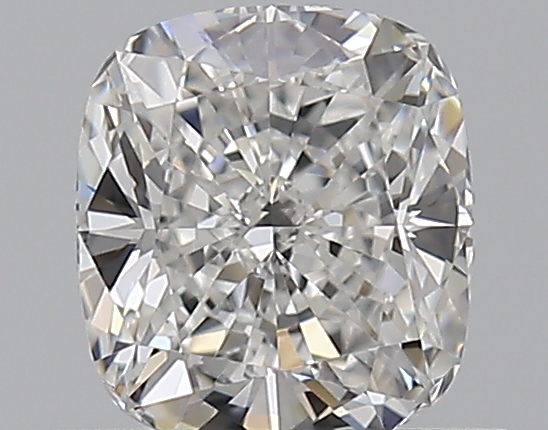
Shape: cushion
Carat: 0.72
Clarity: VVS1
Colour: F
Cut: EX
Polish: EX
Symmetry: EX
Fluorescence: N
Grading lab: GIA
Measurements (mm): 5.44 x 4.89 x 3.29